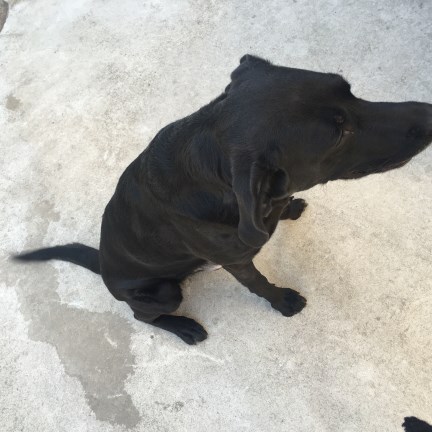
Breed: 3580-n000122-Labrador_retriever